Zone libre

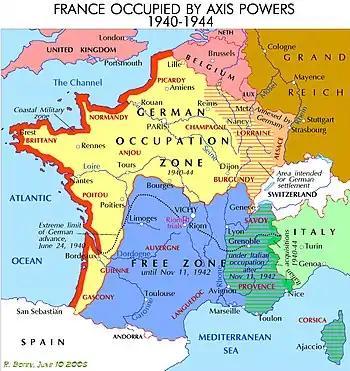
Occupied France during World War II, showing German and Italian occupation zones, the "zone occupée", the "zone libre", the Military Administration in Belgium and Northern France, annexed Alsace-Lorraine, and the "zone interdite"

The zone libre ("free zone") was a partition of the French metropolitan territory during World War II, established at the Second Armistice at Compiègne on 22 June 1940. It lay to the south of the demarcation line and was administered by the French government of Philippe Pétain based in Vichy, in a relatively unrestricted fashion. To the north lay the "zone occupée" ("occupied zone"), in which the powers of Vichy France were severely limited.